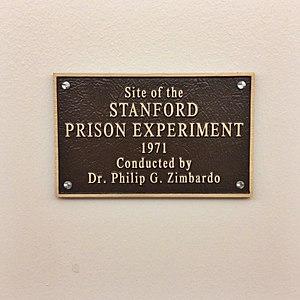
L’expérience de Stanford est une étude de psychologie sociale menée par Philip Zimbardo en 1971 sur les effets de la situation carcérale, ayant eu un très grand écho social et médiatique.